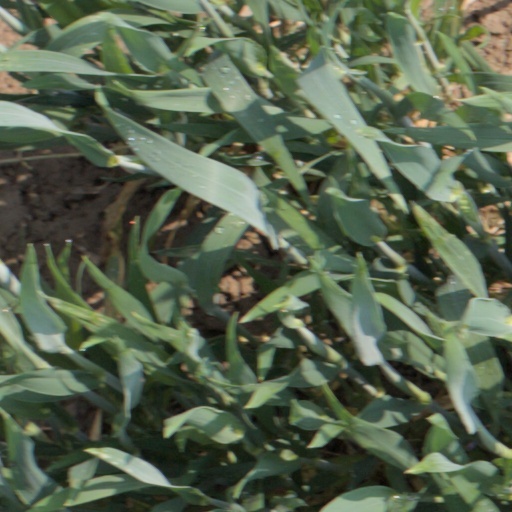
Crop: wheat